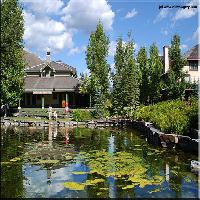
Weather: sun or clear